It Happened Here

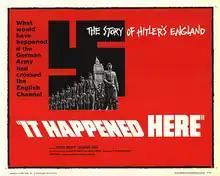
1966 UK cinema poster

It Happened Here (also known as It Happened Here: The Story of Hitler's England) is a 1964 British black-and-white war film written, produced and directed by Kevin Brownlow and Andrew Mollo, who began work on the film as teenagers. The film's largely amateur and independent production took some eight years, using volunteer actors with some support from professional filmmakers.